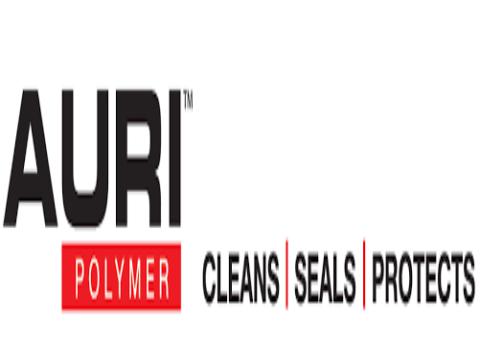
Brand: Auri
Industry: Others